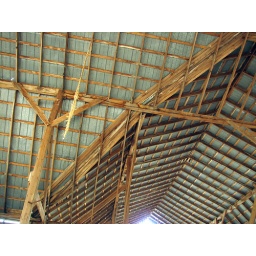
old farm house we visited on Saturday morning... great light in the top of the barn and a tonne of wood